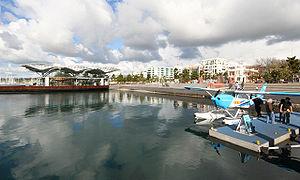
Geelong est une ville d'Australie. C'est la deuxième plus grande ville de l'État du Victoria après Melbourne et l'une de ses principales villes portuaires. Geelong est situé sur la baie de Corio, à 75 kilomètres au sud-ouest de Melbourne. Elle compte 179 042 habitants en 2012.